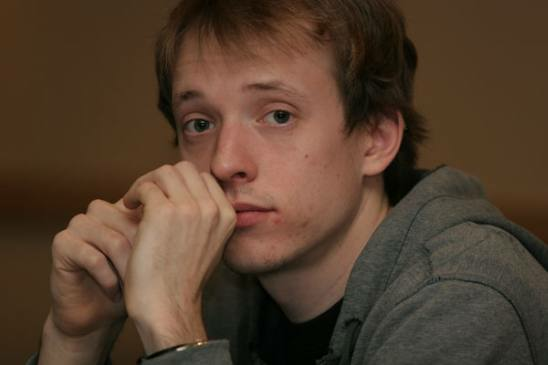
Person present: Yes